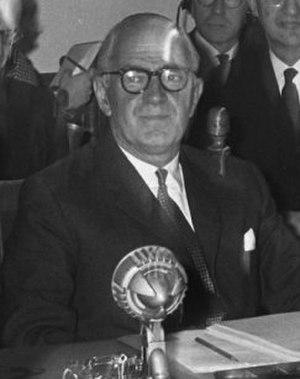
Robert Michael Maitland Stewart, baron Stewart de Fulham, né à Bromley le 6 novembre 1906 et mort le 10 mars 1990, est un homme politique britannique, ministre dans les gouvernements de Harold Wilson dans les années 1960.
Le Premier secrétaire d'État est un titre occasionnellement utilisé au sein du gouvernement britannique, dont la fonction est purement honorifique. Il est au-dessus de tous les secrétaires d’État, mais n'a aucun pouvoir ou autorité par lui-même.